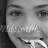
Emotion: happy